University of North Carolina at Chapel Hill student housing

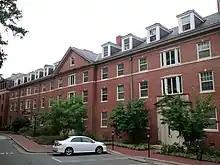
Connor Residence Hall

Connor residence hall, built in 1948, is located on Raleigh St. Connor is co-ed and hosts about 175 residents on four floors. Connor has corridor-style hallways, multiple stairwells, an elevator, a kitchen with an ice machine, a TV room, lounges, a recreation room, and vending machines. The building is equipped with smoke detectors, alarms, and central air-conditioning units.